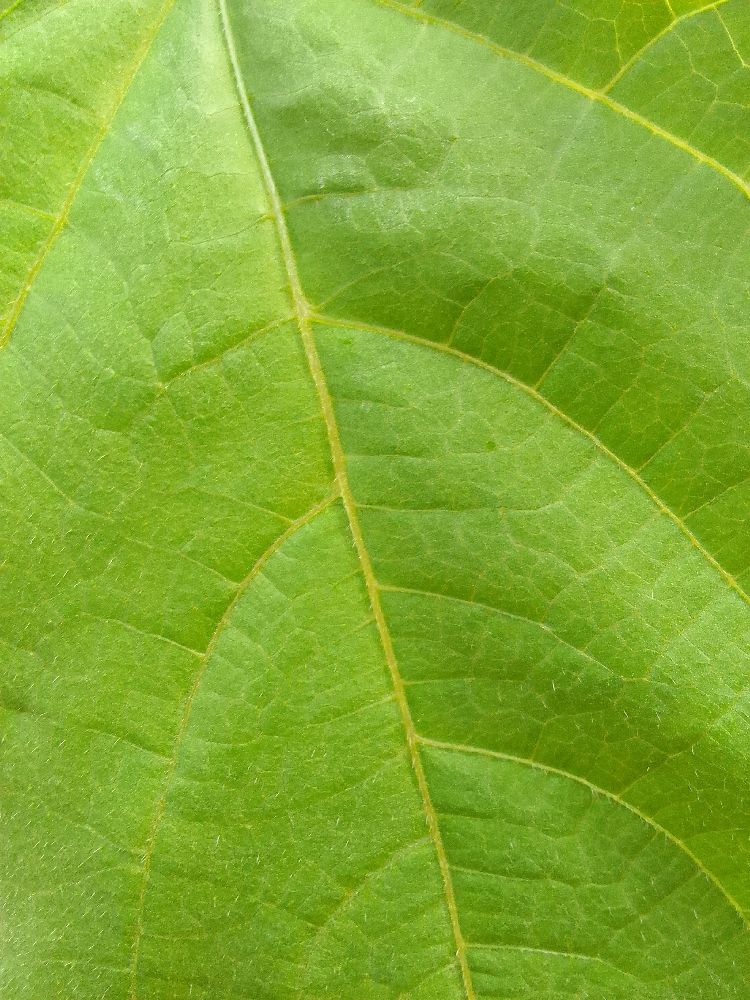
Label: healthy